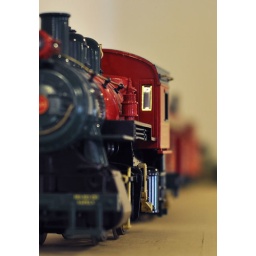
Model train sitting in a small store in Roscoe Village, Ohio.